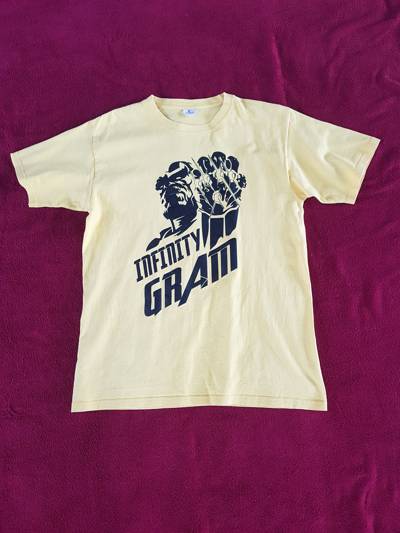
Waste category: clothes